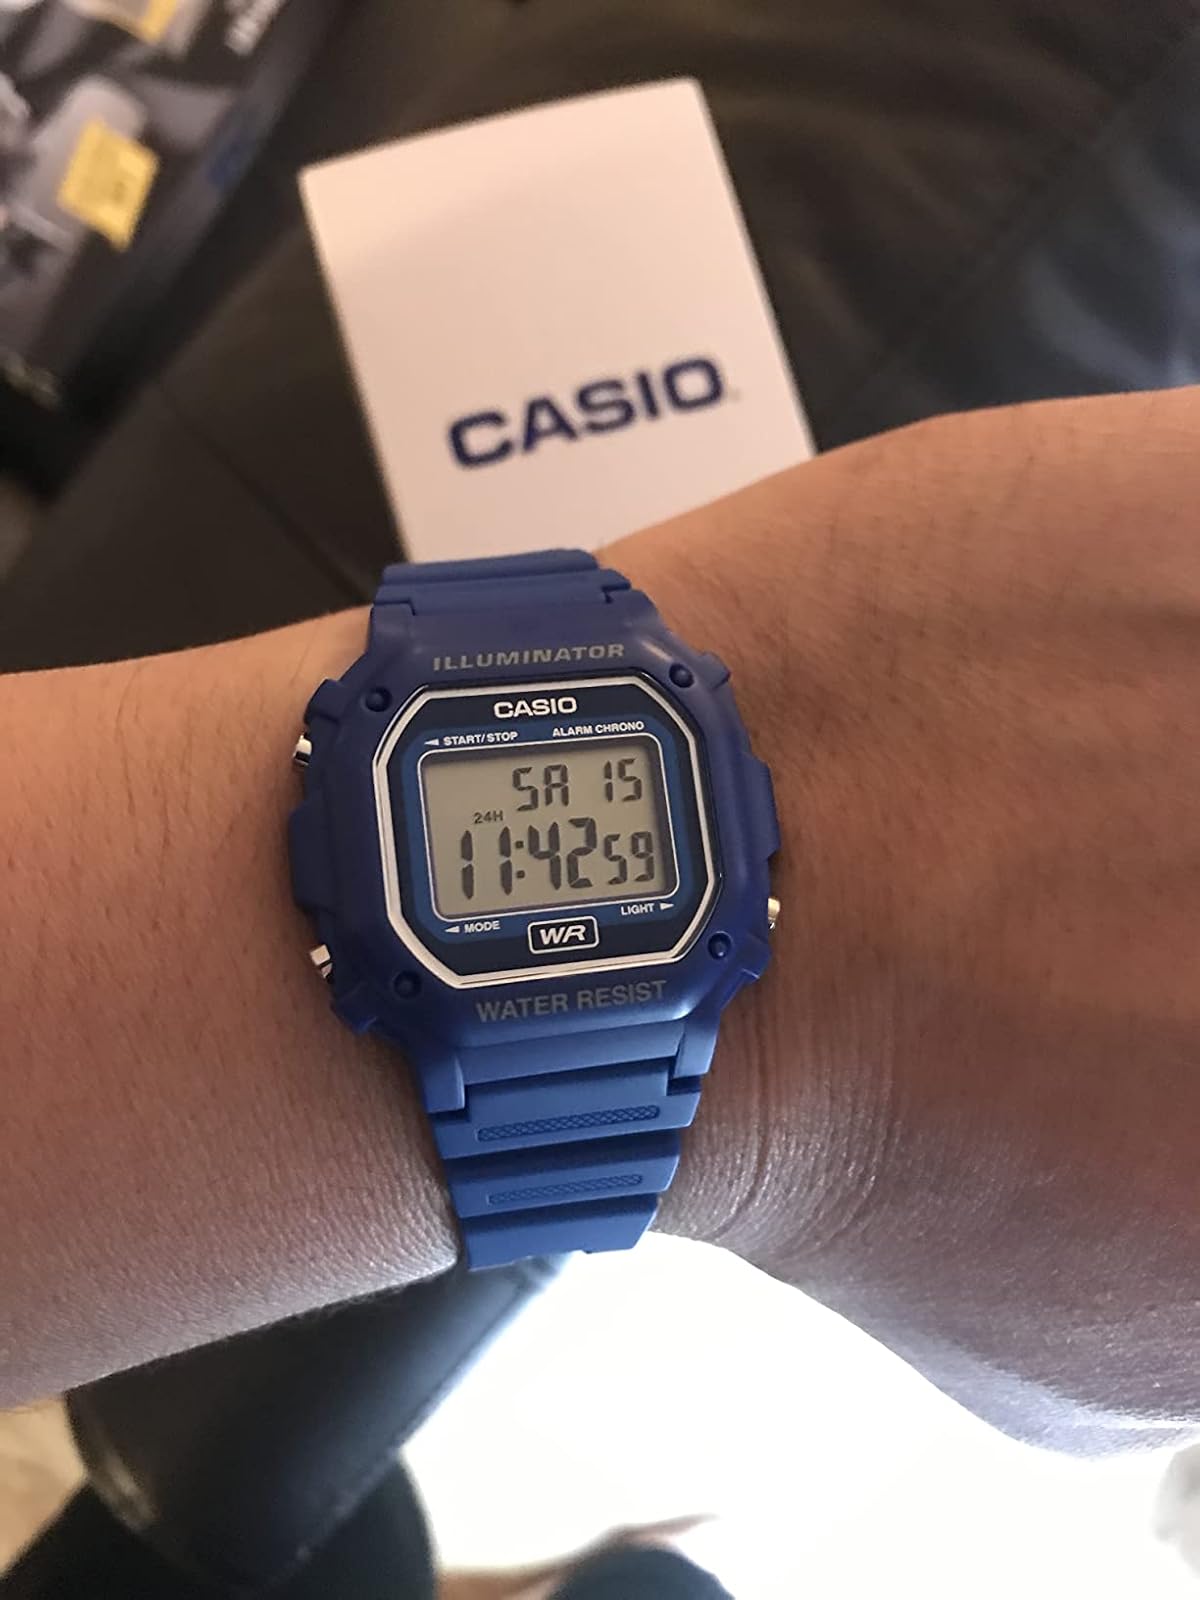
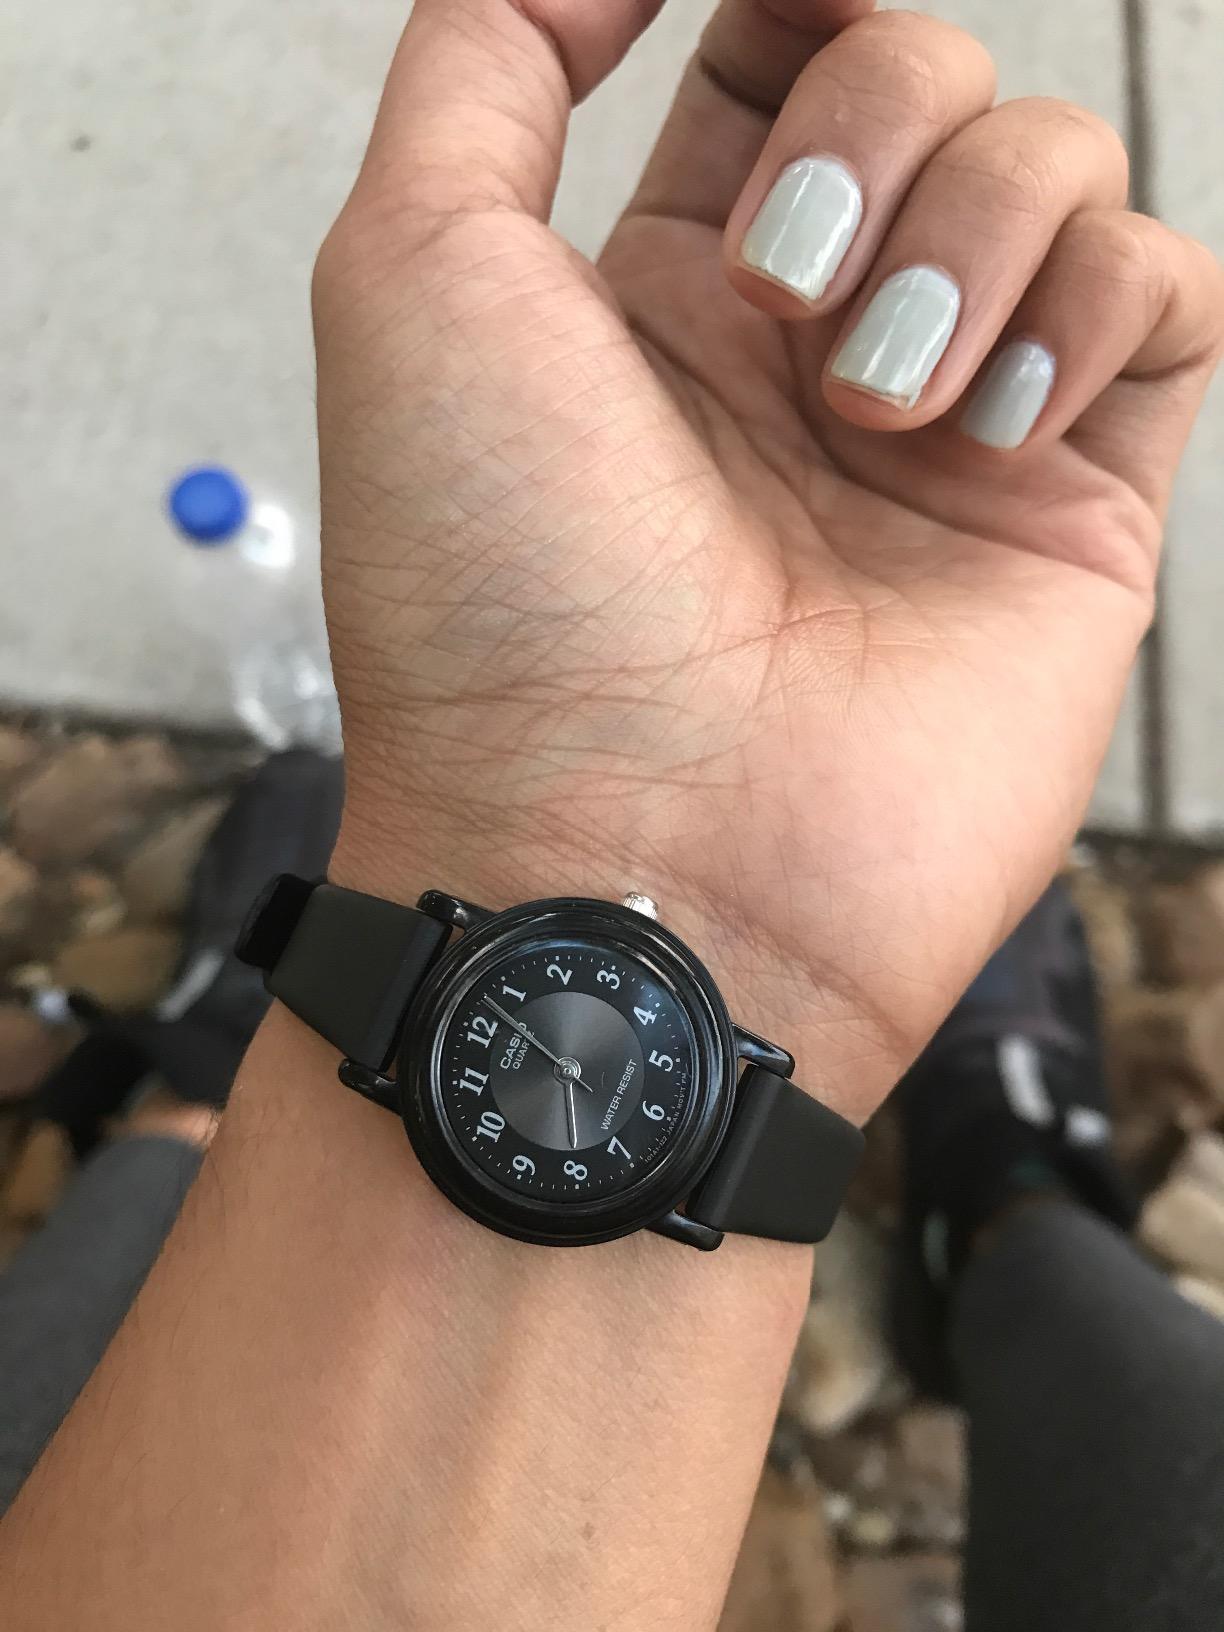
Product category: accessories_watch
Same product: no